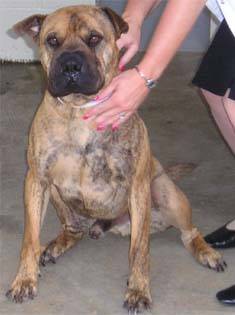
Label: dog